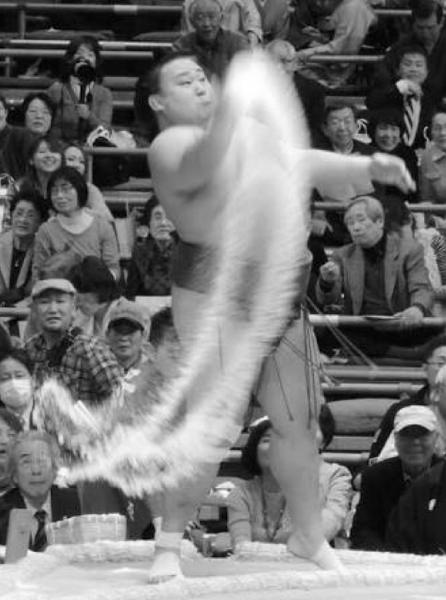
回答: ティンカーベルにえげつないボディブロー